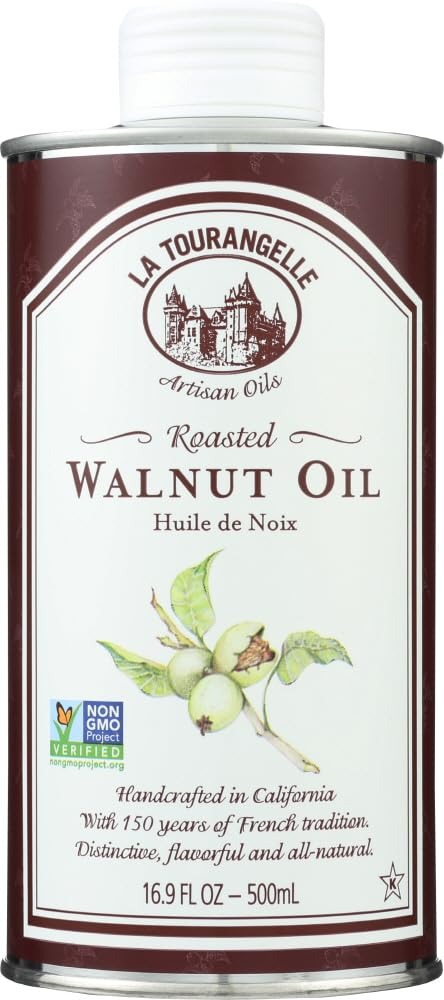
Item Name: La Tourangelle Roasted Walnut Oil 6x 500ML
Value: 101.44
Unit: Fl Oz

Price: 77.94